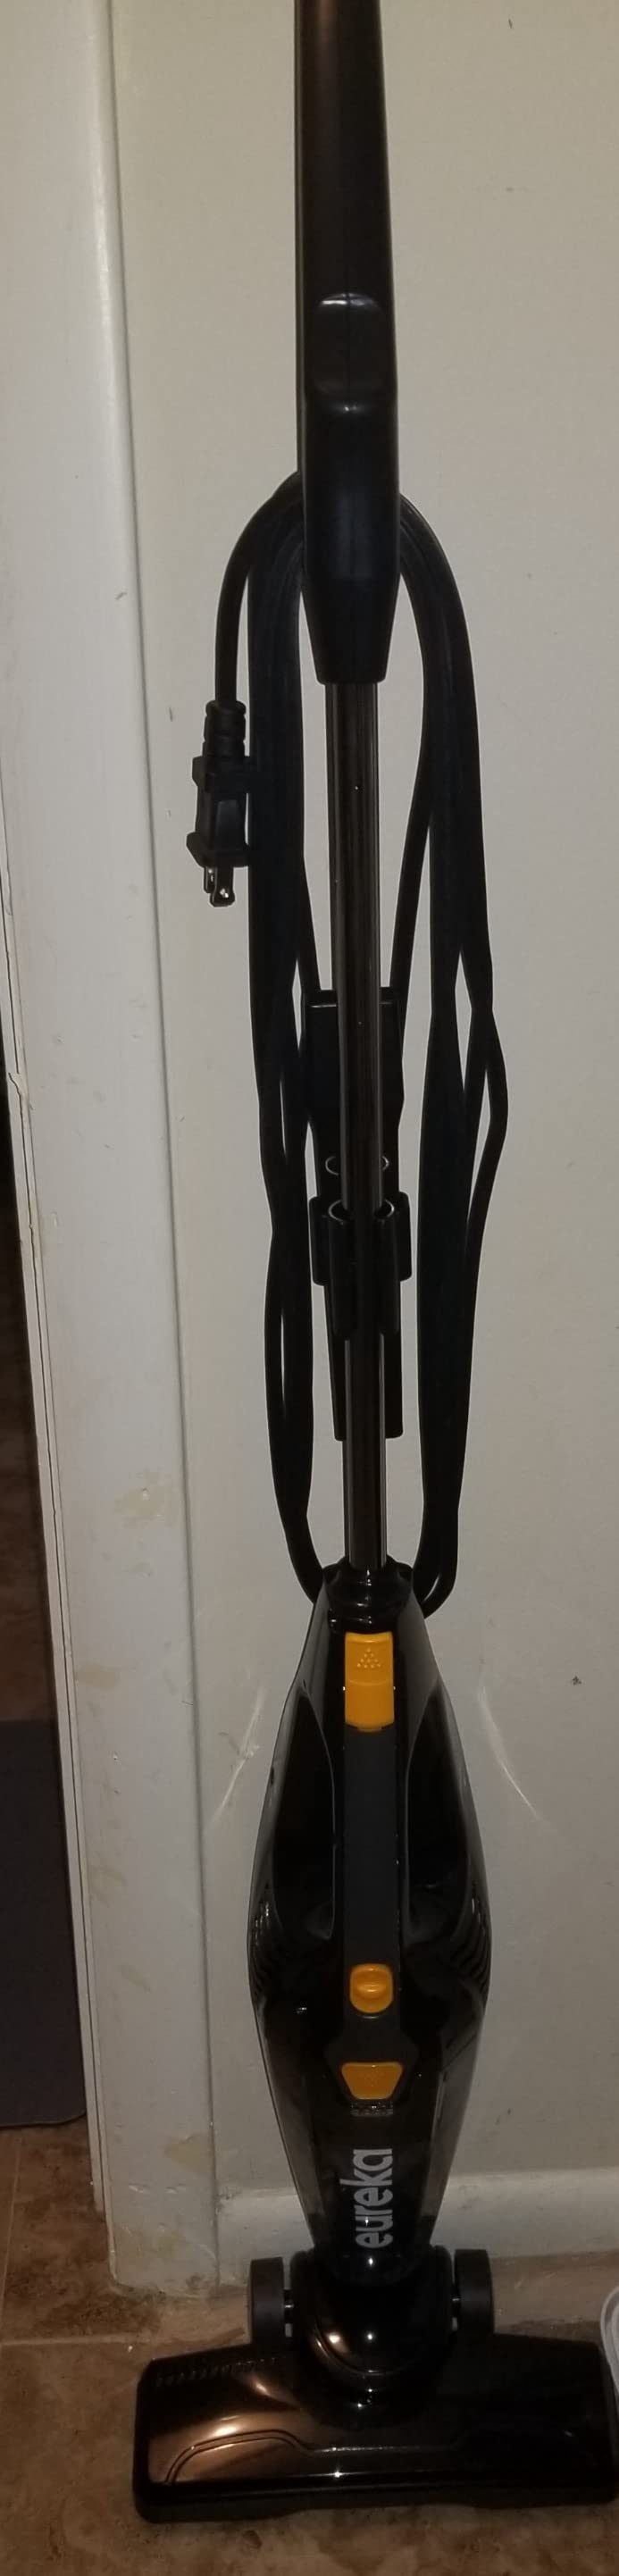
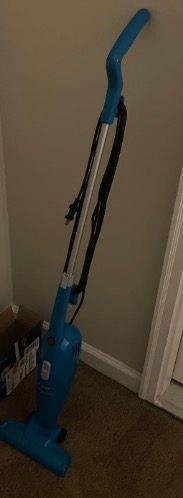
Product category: items_vacuum
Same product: no